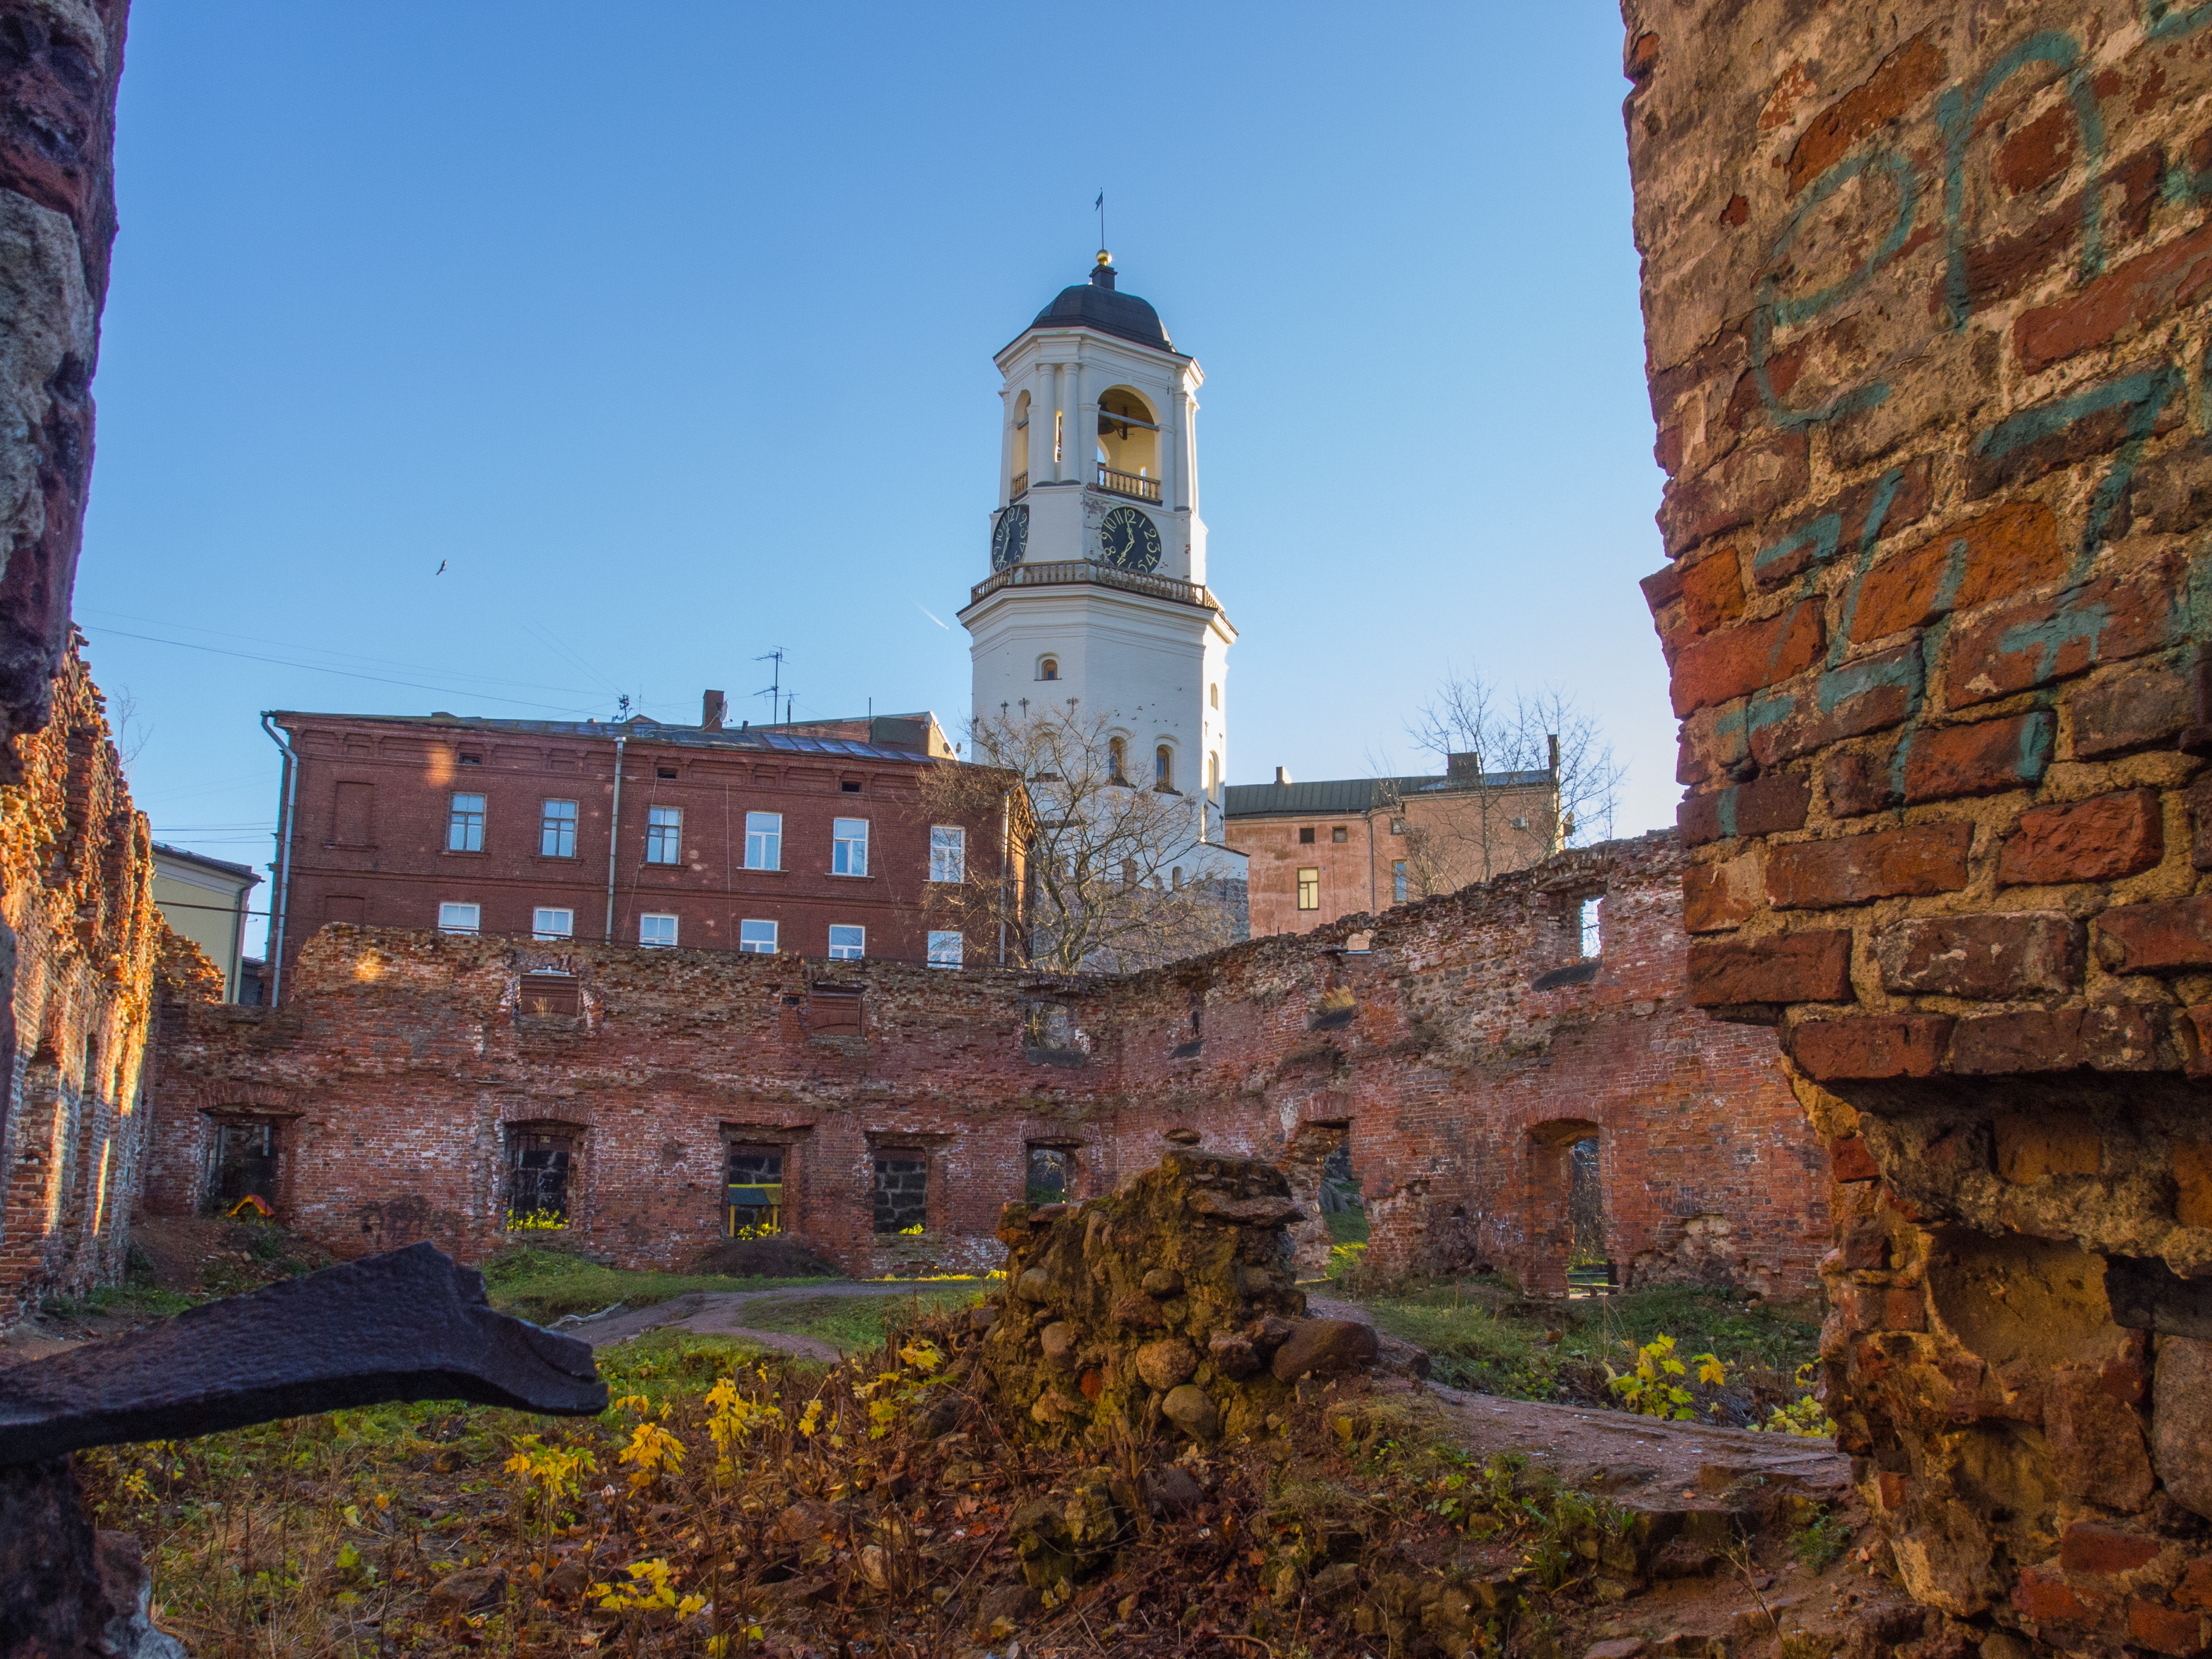
image, landmark, sky, wall, building, town, architecture, medieval architecture, history, historic site, tower, brick, castle, city, tree, church, ruins, ancient history, roof, fortification, plant, tourism, arch, middle ages, brickwork, vacation, facade, convent